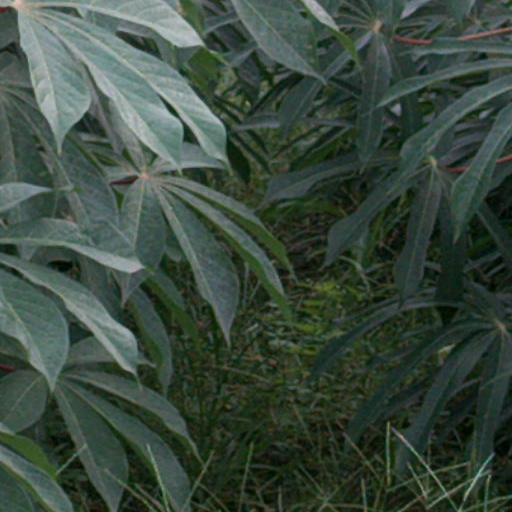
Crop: cassava